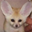
Label: fox